31st European Film Awards

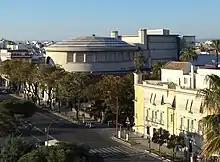
Teatro de la Maestranza

The 31st European Film Awards were presented on 15 December 2018 in Seville, Spain.